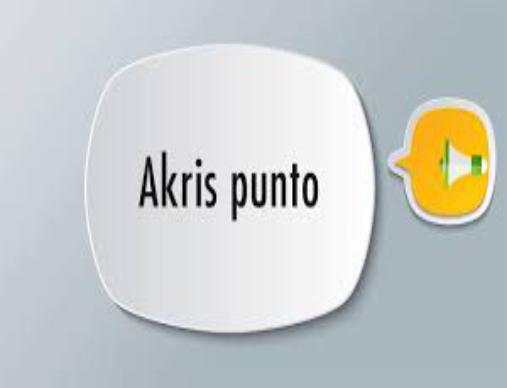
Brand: Akris
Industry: Clothes